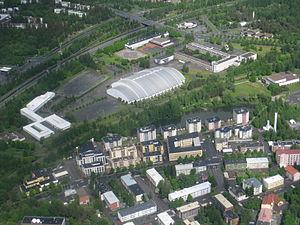
Niirala est un quartier de Kuopio en Finlande.